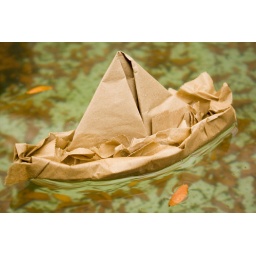
my home work was to photogrph a paper bag in a unique way...